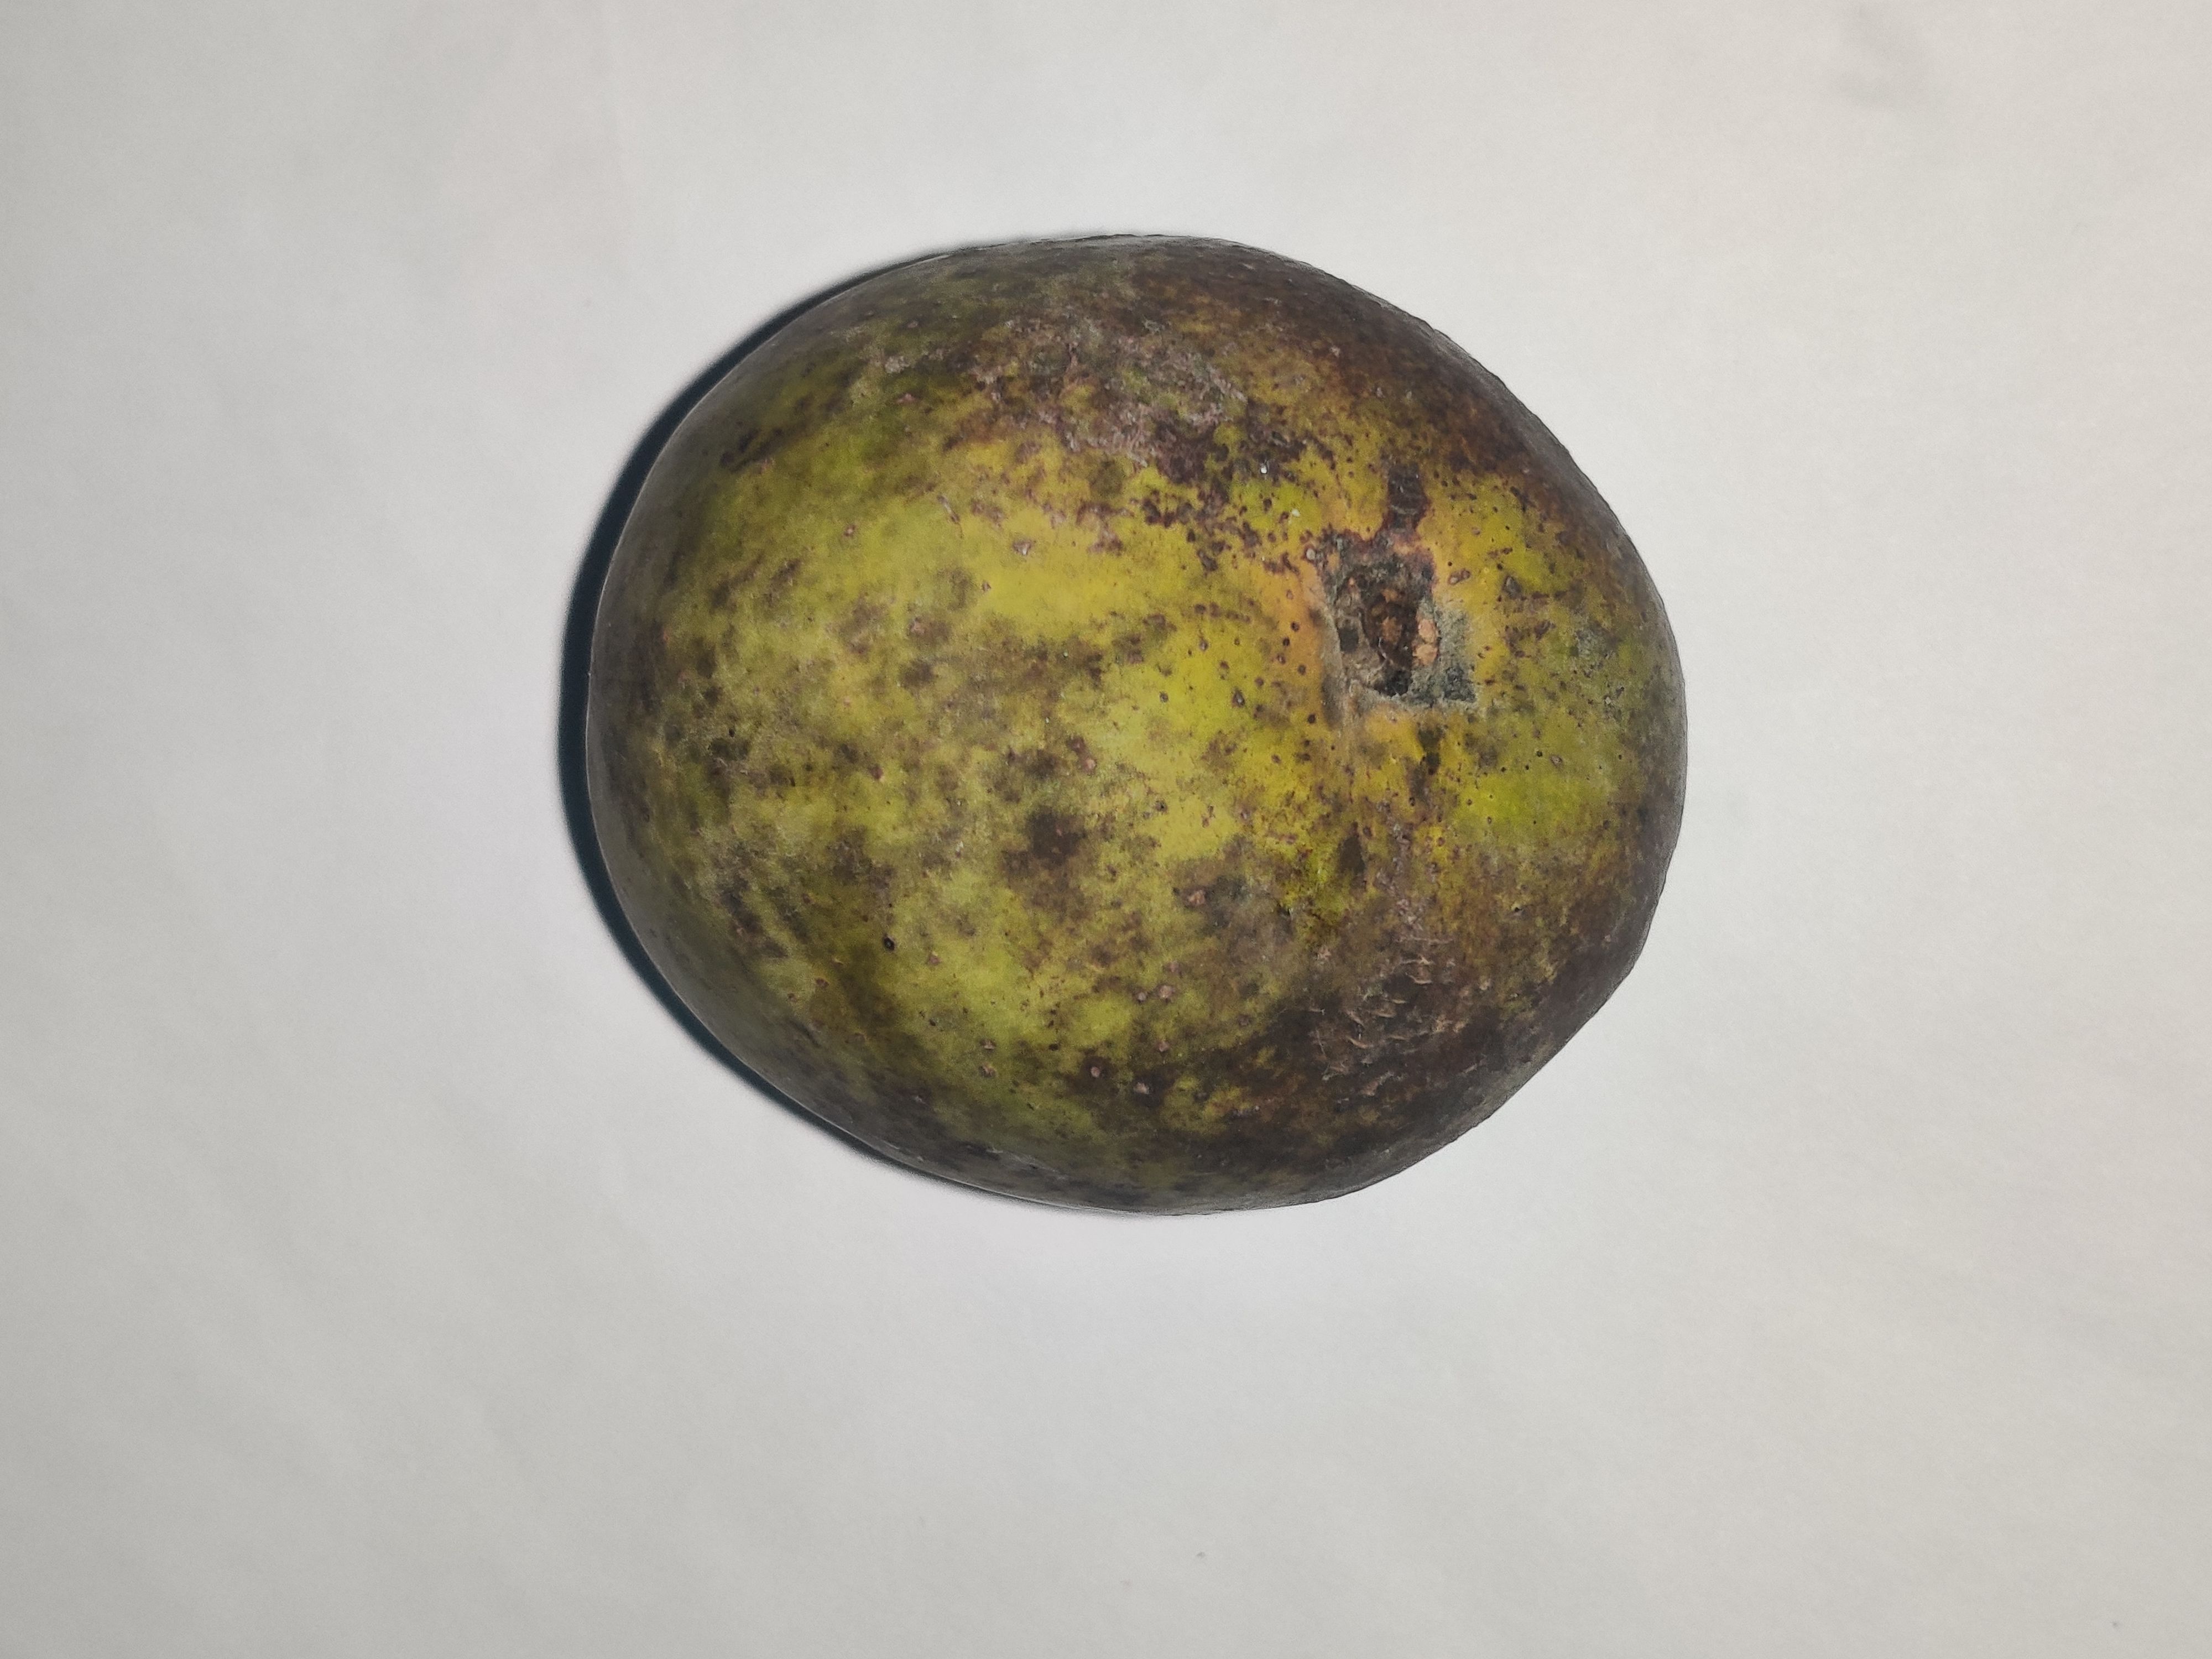
Fruit: mango
Grade: 3rd-grade